Max Christie (politician)

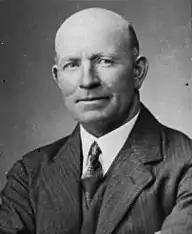
Max Christie in 1935.

Hubert Maxwell Christie (27 September 1889 – 13 December 1982) was a New Zealand politician of the Labour Party.